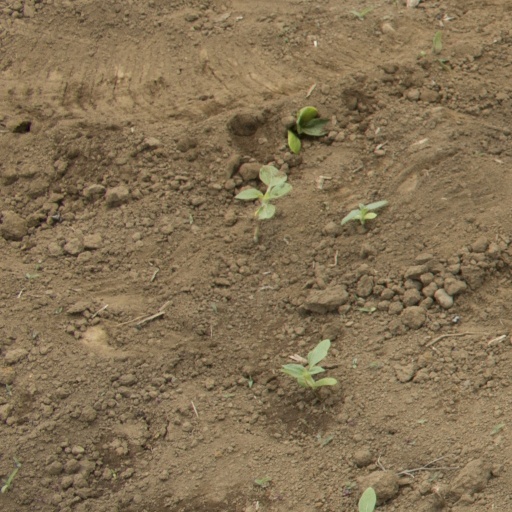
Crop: Jerusalem artichoke